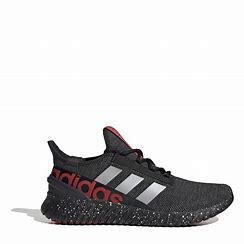
Brand: Adidas
Model: Kaptir